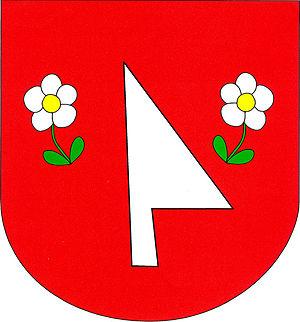
Nový Přerov est une commune du district de Břeclav, dans la région de Moravie-du-Sud, en République tchèque. Sa population s'élevait à 321 habitants en 2017.